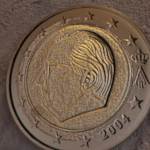
Coin value: 2euro
Country: be
Edition: 2euroAl